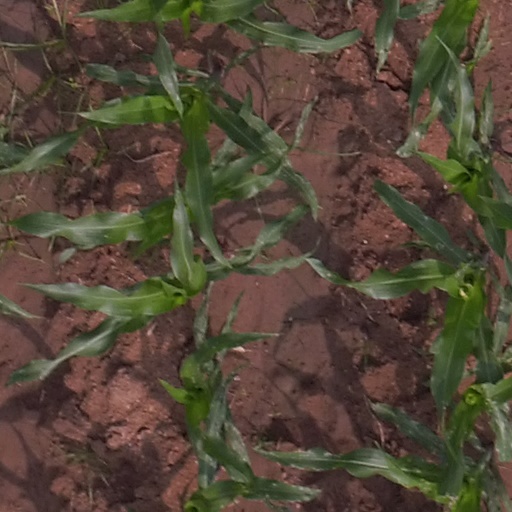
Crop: maize; corn